Governorship of Charlie Baker

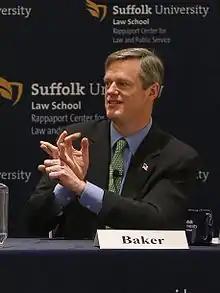
Baker at the Rappaport Center again on February 4, 2014.

On September 4, 2013, Baker announced that he would run for governor again in 2014 when incumbent governor Deval Patrick retired. On November 25, 2013, Mark Fisher, a businessman and Tea Party member announced that he would run against Baker in the Republican primary. In December 2013, Baker chose as his running mate Karyn Polito, a former opponent of same-sex marriage who had come to support marriage equality.